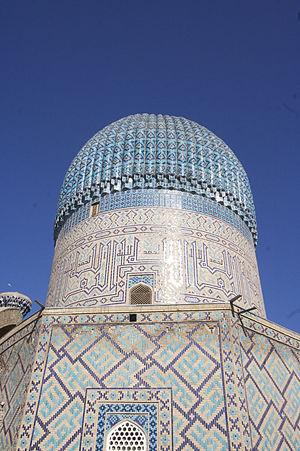
Samarcande ou parfois Samarkand, population 400 000 habitants, est une ville d'Ouzbékistan, capitale de la province de Samarcande. Riche en monuments historiques, Samarcande a été proclamée en 2001 par l'UNESCO carrefour de cultures et site du patrimoine mondial. Depuis 2009, la ville de Samarcande a subi de nombreux réaménagements urbains : un mur sépare aujourd'hui les quartiers populaires des grands monuments de la ville et des quartiers centenaires comme celui d'Iskandarov ont été détruits ; leurs habitants ont été relogés de force en périphérie de la ville.